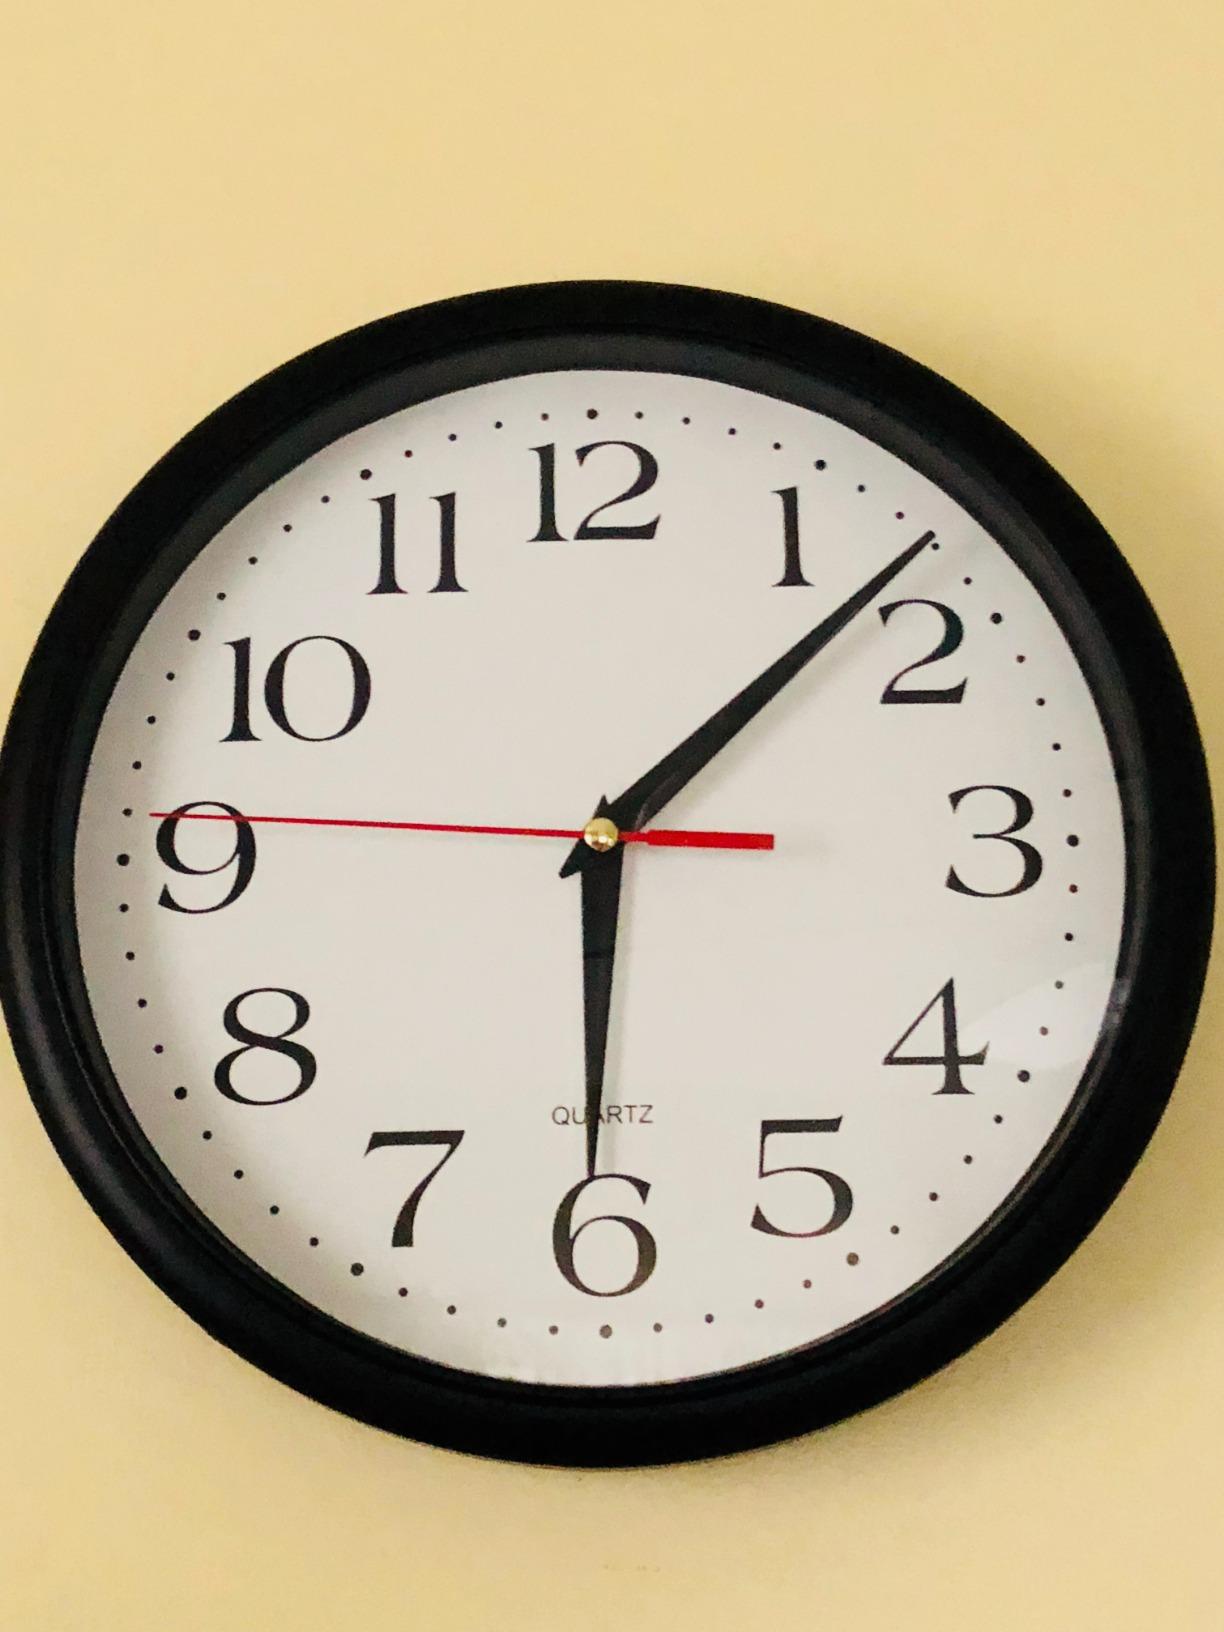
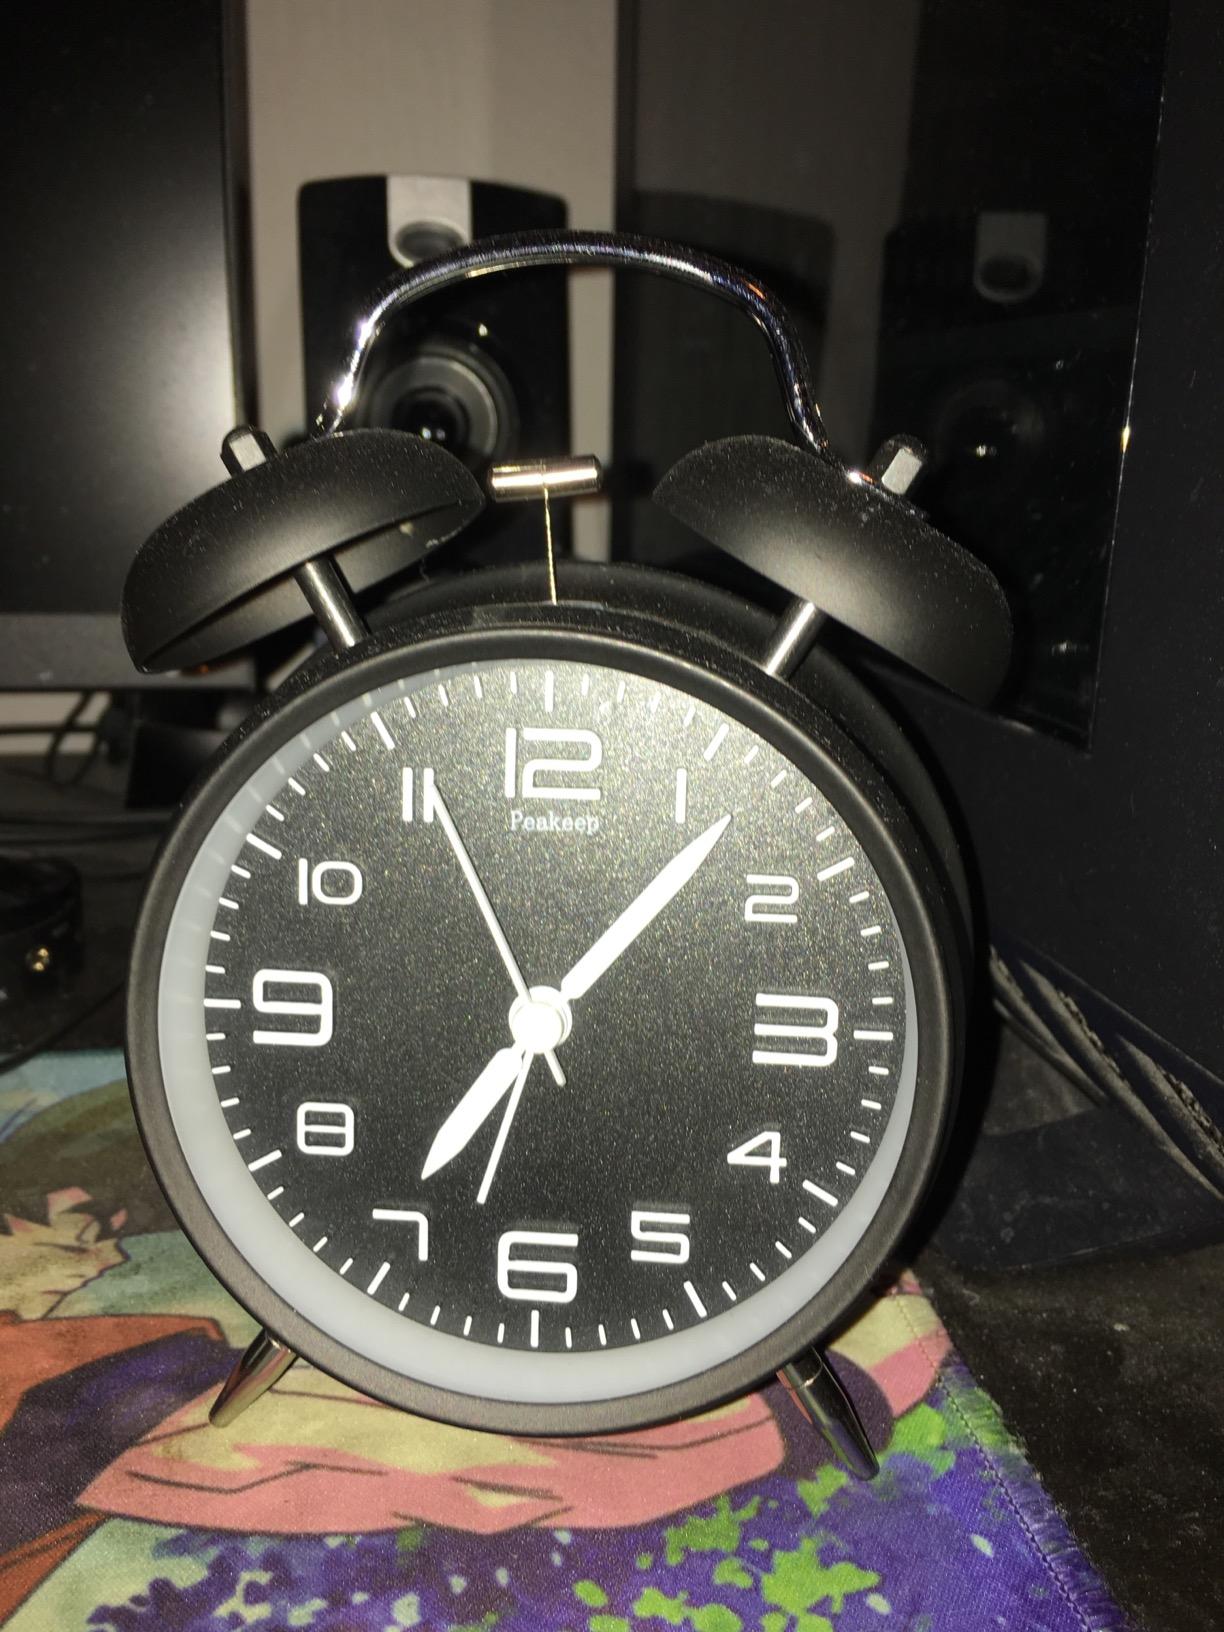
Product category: clock
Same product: no